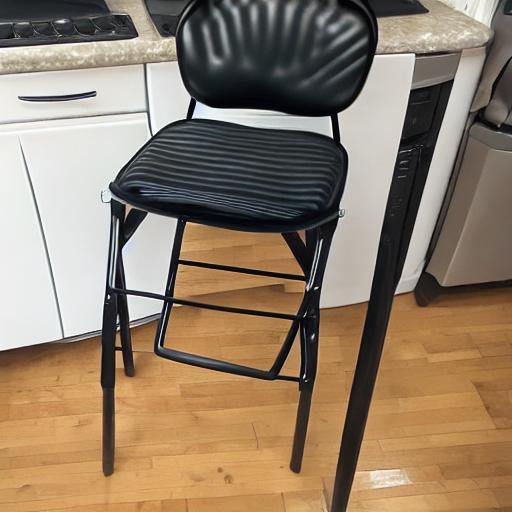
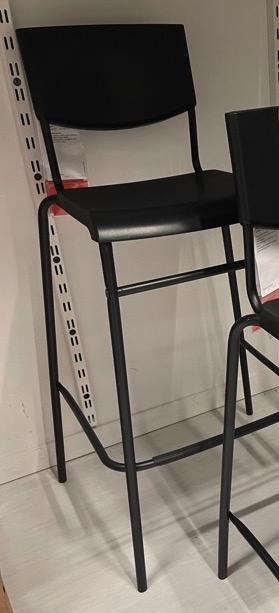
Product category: stool
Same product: no